Ontario Highway 88

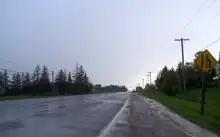
Highway 88 facing west, near Highway400

Highway88 began at an intersection with what was then Highway27, but is now known as Simcoe County Road27, in the community of Bond Head. It proceeded eastward into farmland, where it intersected 5thSideroad just prior to encountering an interchange with Highway400 at Exit64. At the northwest corner of the interchange was Yogi Bear's Jellystone Park and Camp Resort. East of Highway400, the highway continued through farmland, intersecting 10th Sideroad;